Ford Thunderbird (ninth generation)

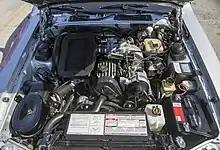
The 2.3-litre turbocharged 4-cylinder engine of the Turbo Coupe

Following its redesign for the 1983 model year, the Thunderbird was available in base, Heritage, or Turbo Coupe, which was the most expensive performance-oriented model. Both the base and the Heritage came standard with a "Essex" V6 that was rated at mated to a three-speed automatic transmission. A 5.0 L (302 cu in) "Windsor" V8 with was available with the former two models as well. The Turbo Coupe, the top-of-the-line model was special for several reasons. It used a turbocharged four-cylinder engine with Ford's EEC-IV electronic engine control system. Unlike the other models, the Turbo Coupe came with a standard five-speed manual transmission, which had not been offered since 1960. Other improvements included a limited-slip differential (called "Traction-Lok"), larger tires and wheels, and a sportier interior complete with analog gauges.